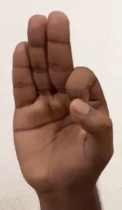
ASL sign: F